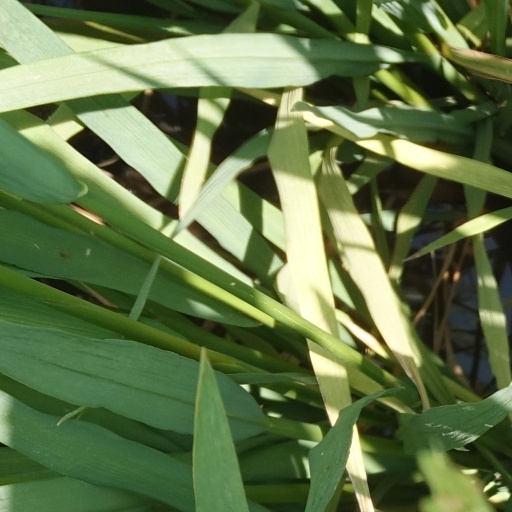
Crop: rice